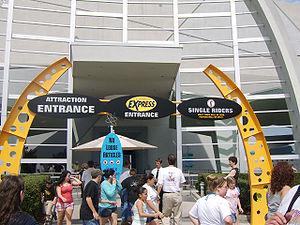
Men in Black: Alien Attack est une attraction de type parcours scénique interactif située à Universal Studios Florida inspirée par le film Men in black.